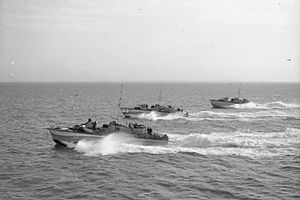
Krigen til søs under Operation Overlord / Kampe i Kanalområdet og ved kysterne i Normandiet og Bretagne / Juni 1944
Tre britiske motortorpedobåde vender tilbage fra eftersøgning af tyske torpedobåde ved Cherbourg
Krigen til søs under Operation Overlord omfattede kamphandlinger mellem tyske og allierede flådeenheder i perioden fra begyndelsen af juni til midten af august 1944 i Den engelske kanal.